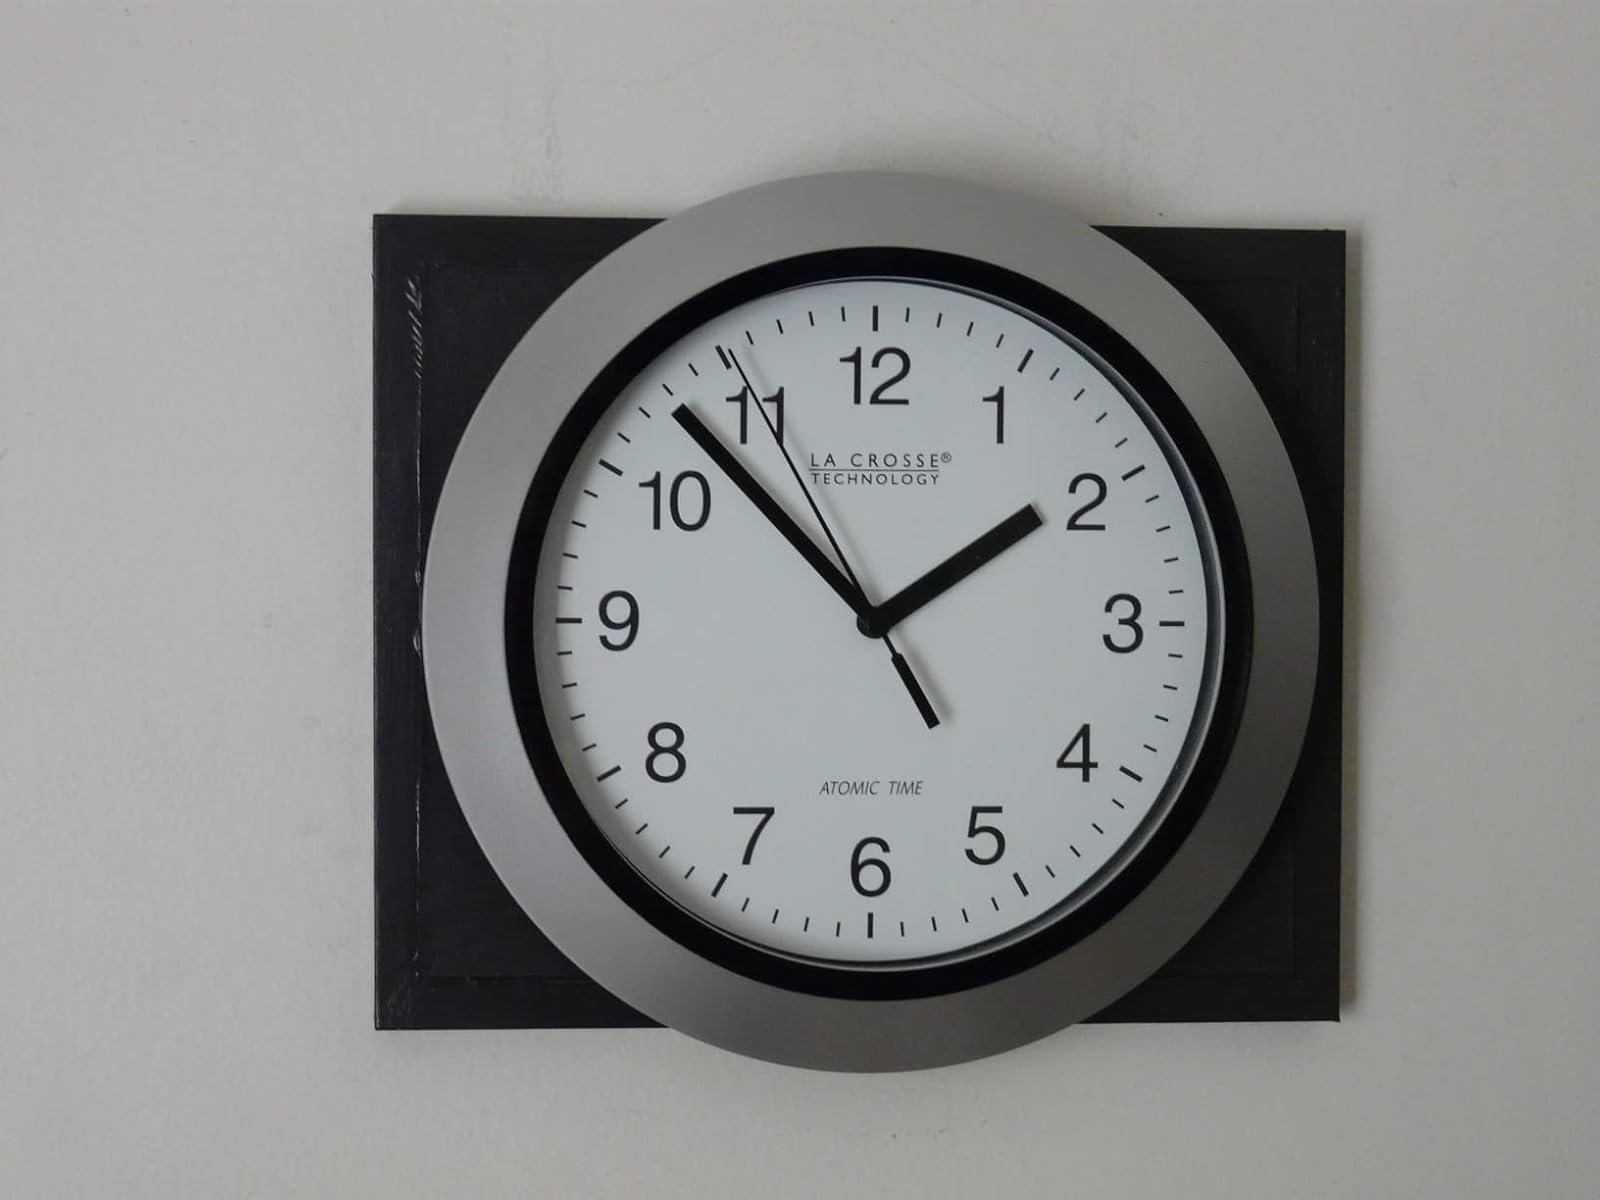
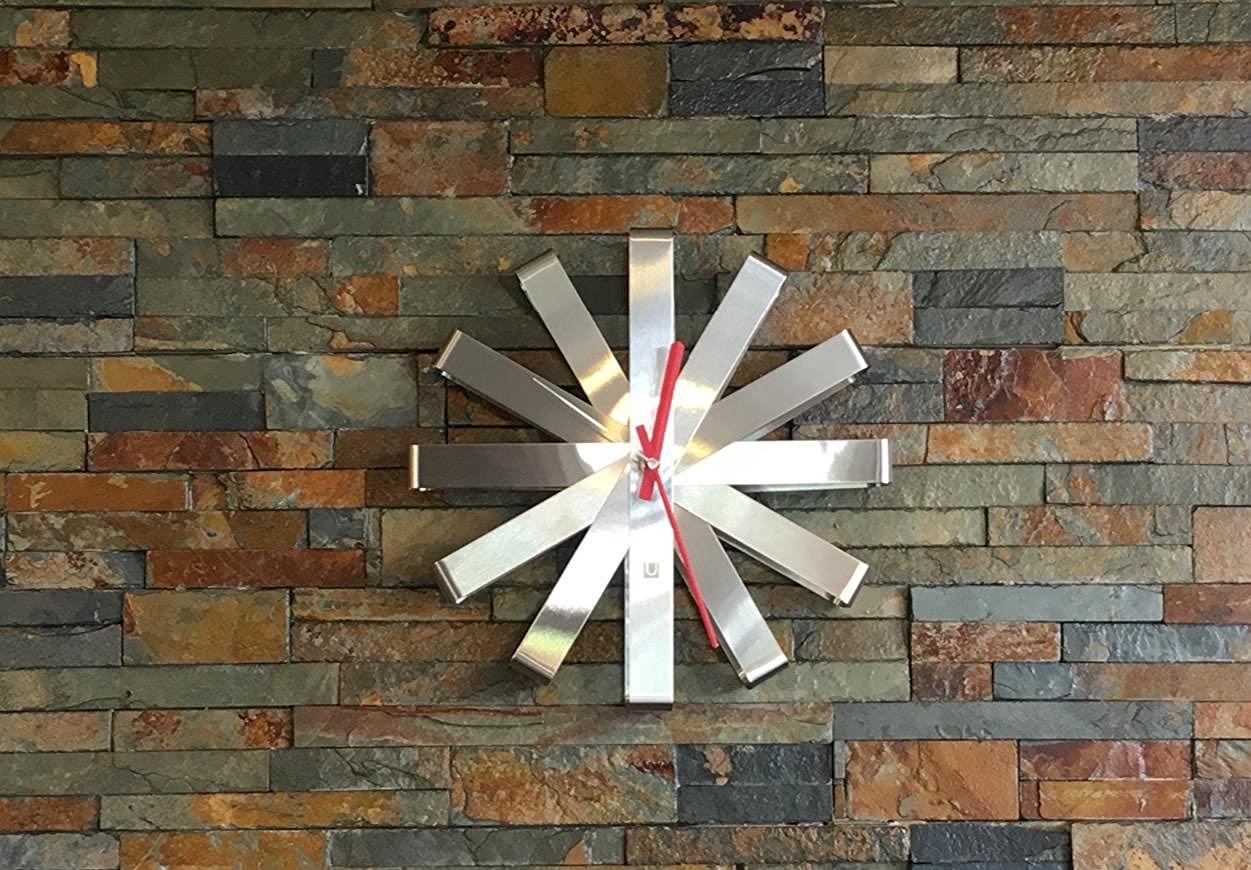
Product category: clock
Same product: no